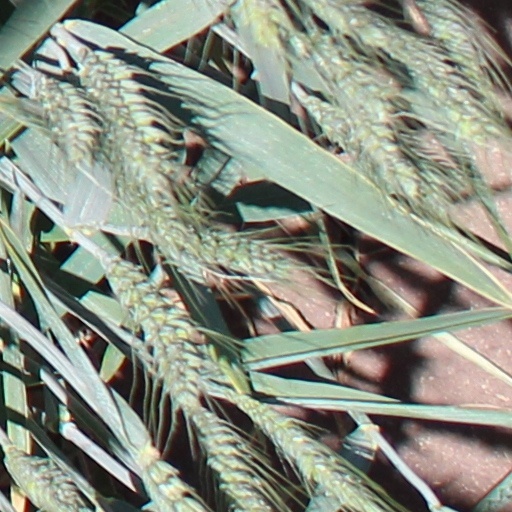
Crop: wheat